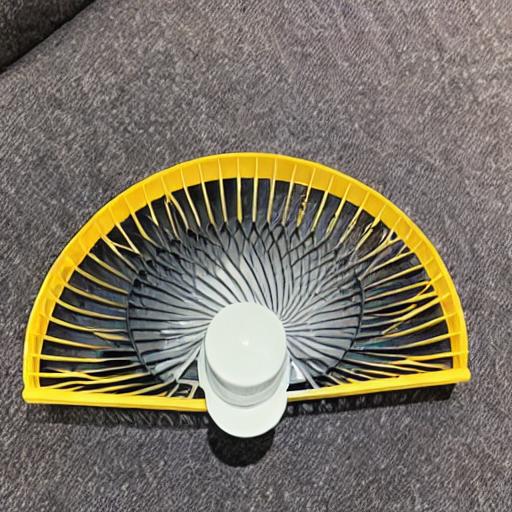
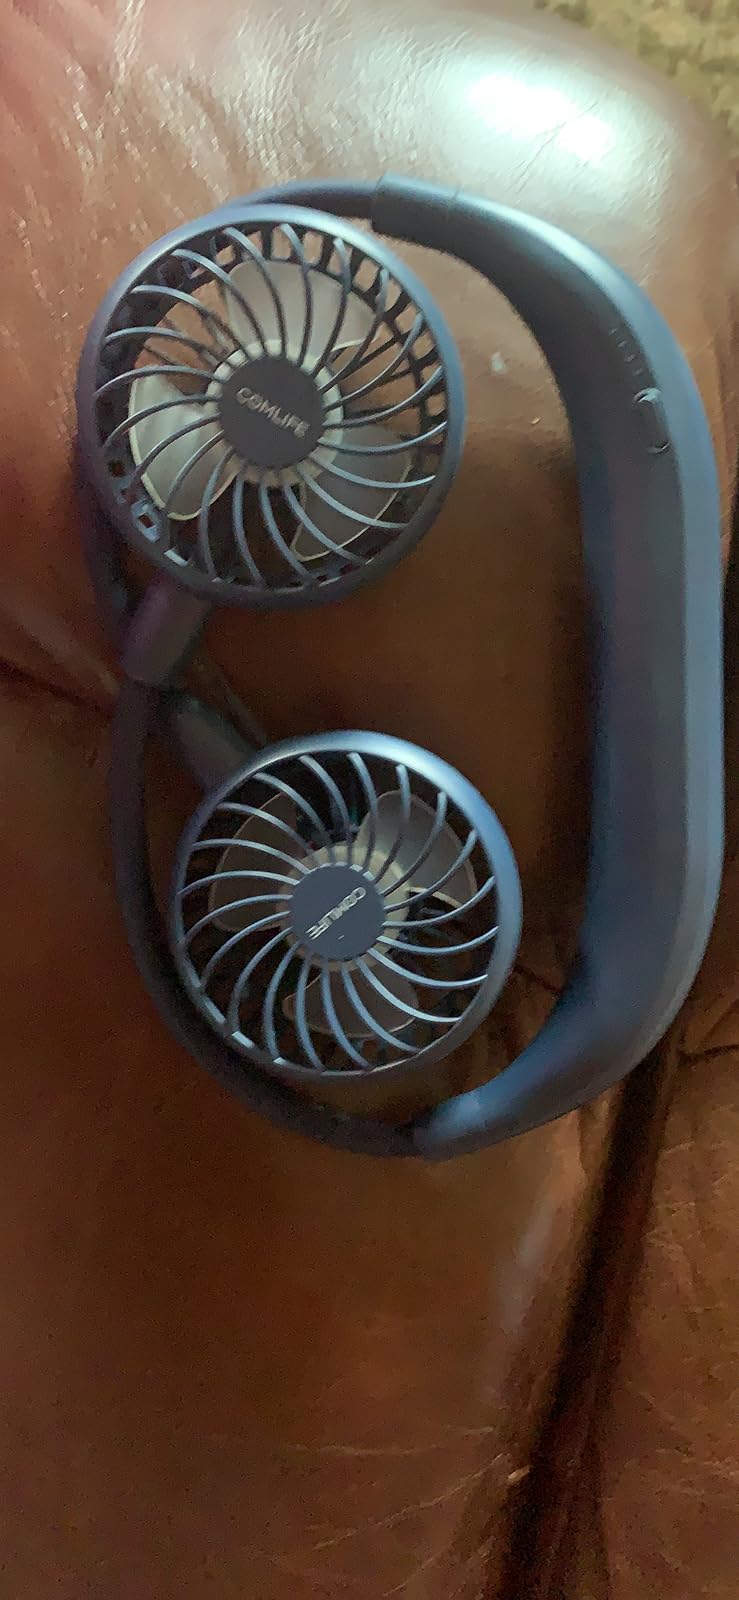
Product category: fan
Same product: no